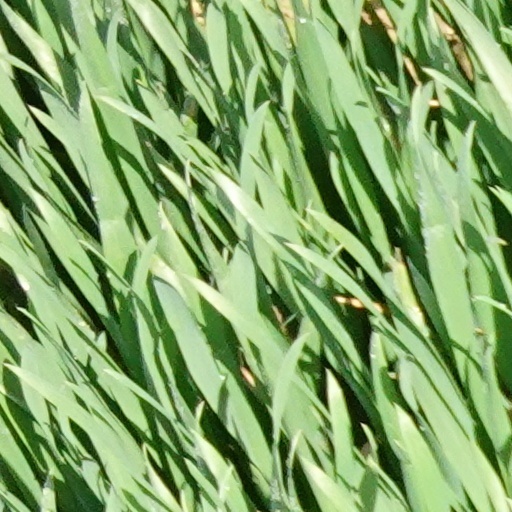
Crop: wheat